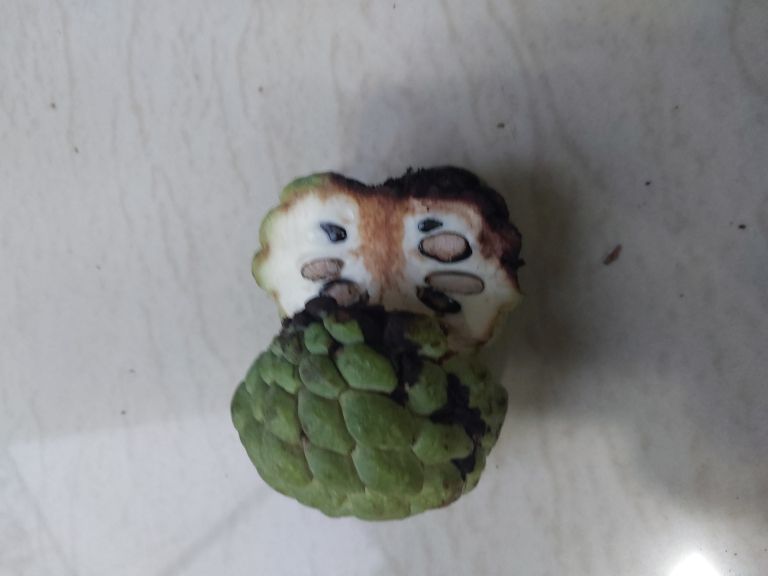
Disease label: Diplodia Rot